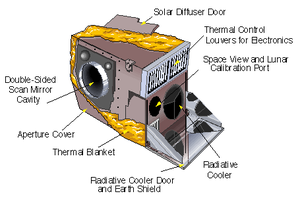
Aqua ou EOS PM-1 est une mission spatiale de la NASA lancée en 2002 pour étudier le cycle de l'eau c'est-à-dire des précipitations et des processus d'évaporation. La mission utilise un satellite d'observation de la Terre de grande taille, 3 tonnes, embarquant six instruments dont deux développés par le Brésil et le Japon. Ses instruments réalisent de manière continue plusieurs douzaines de types de mesure portant sur les eaux de surface des océans, l'évaporation des océans, la vapeur d'eau présente dans l'atmosphère terrestre, les nuages, les précipitations, la glace de mer, les glaciers et la neige. Aqua mesure également le flux radiatif, les aérosols, la couverture végétale du sol, le phytoplancton, la matière organique dissoute dans les océans ainsi que la température de l'air, du sol et de l'eau. Aqua contribue à améliorer les prévisions météorologiques en mesurant les profils de température et d'humidité de l'atmosphère.
Terra est une mission spatiale de la NASA placée en orbite en 1999 dont l'objectif est d'explorer les interactions entre l'atmosphère, les terres, les régions enneigées, la glace et les océans ainsi que la balance énergétique. L'objectif est de comprendre le climat de la Terre et son évolution et de cartographier l'impact de l'activité humaine et des désastres naturels sur les communautés humaines et les écosystèmes. La mission utilise un satellite d'observation de la Terre de grande taille, embarquant cinq instruments dont deux développés par le Canada et le Japon. Le satellite a été mis en orbite fin 1999 sur une orbite héliosynchrone et est toujours opérationnel en 2018. Terra fait partie du programme Earth Observing System